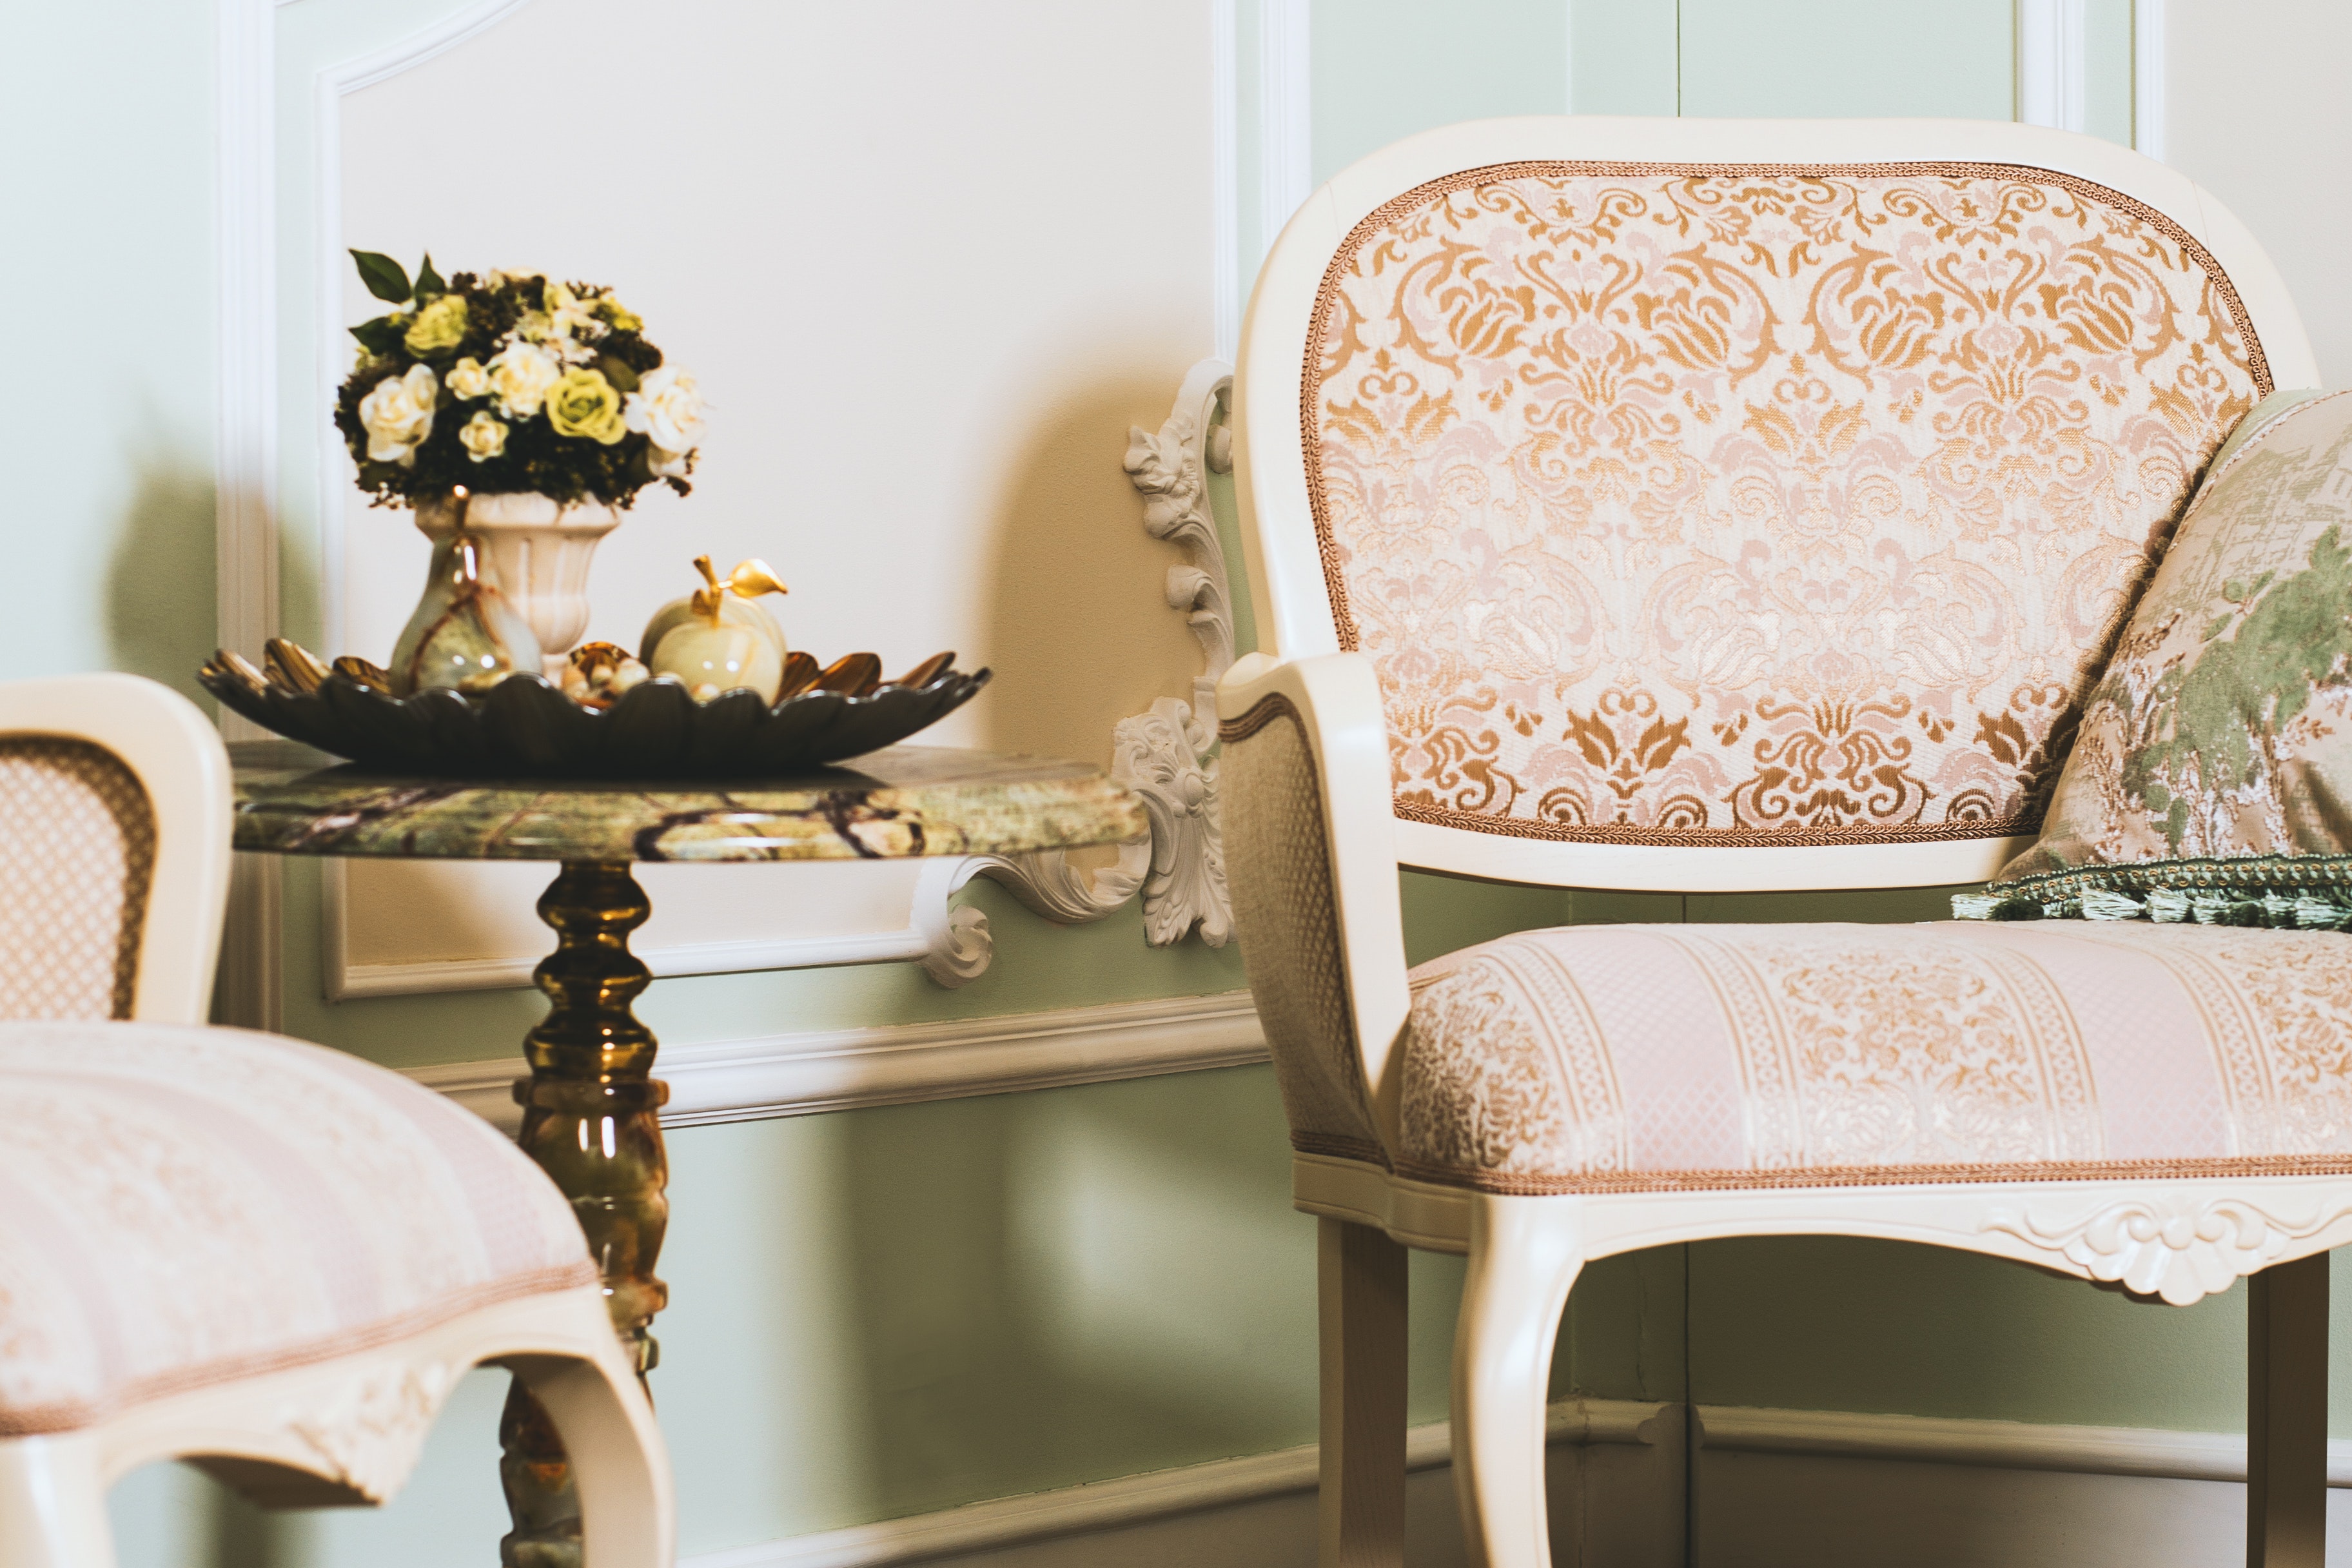
furniture, chair, white, room, interior design, table, wall, dining room, Slipcover, classic, living room, wallpaper, floor, plant, dresser, pattern